Russell Square

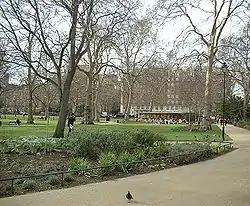
Russell Square

Russell Square is a large garden square in Bloomsbury, in the London Borough of Camden, built predominantly by the firm of James Burton. It is near the University of London's main buildings and the British Museum. Almost exactly square, to the north is Woburn Place and to the south-east is Southampton Row. Russell Square tube station sits to the north-east.